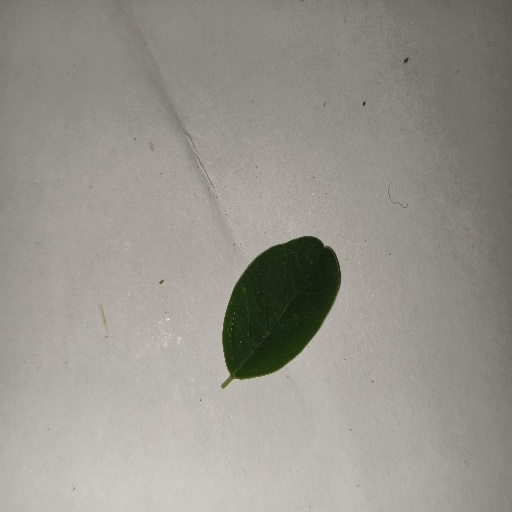
Species: Sojina
Leaf condition: Healthy Leaf